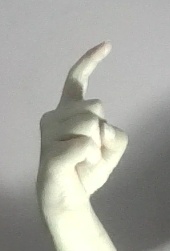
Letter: ra